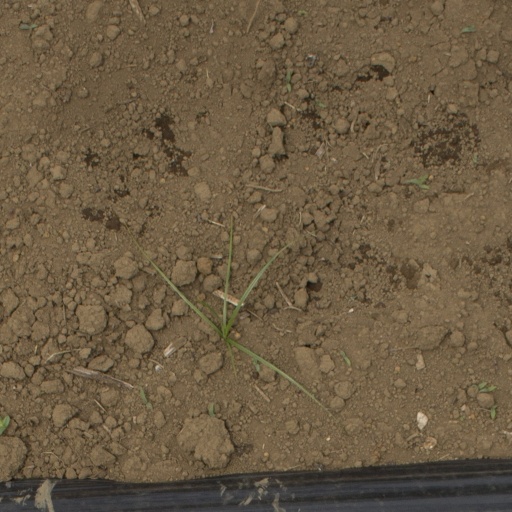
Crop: Jerusalem artichoke